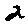
Label: 2